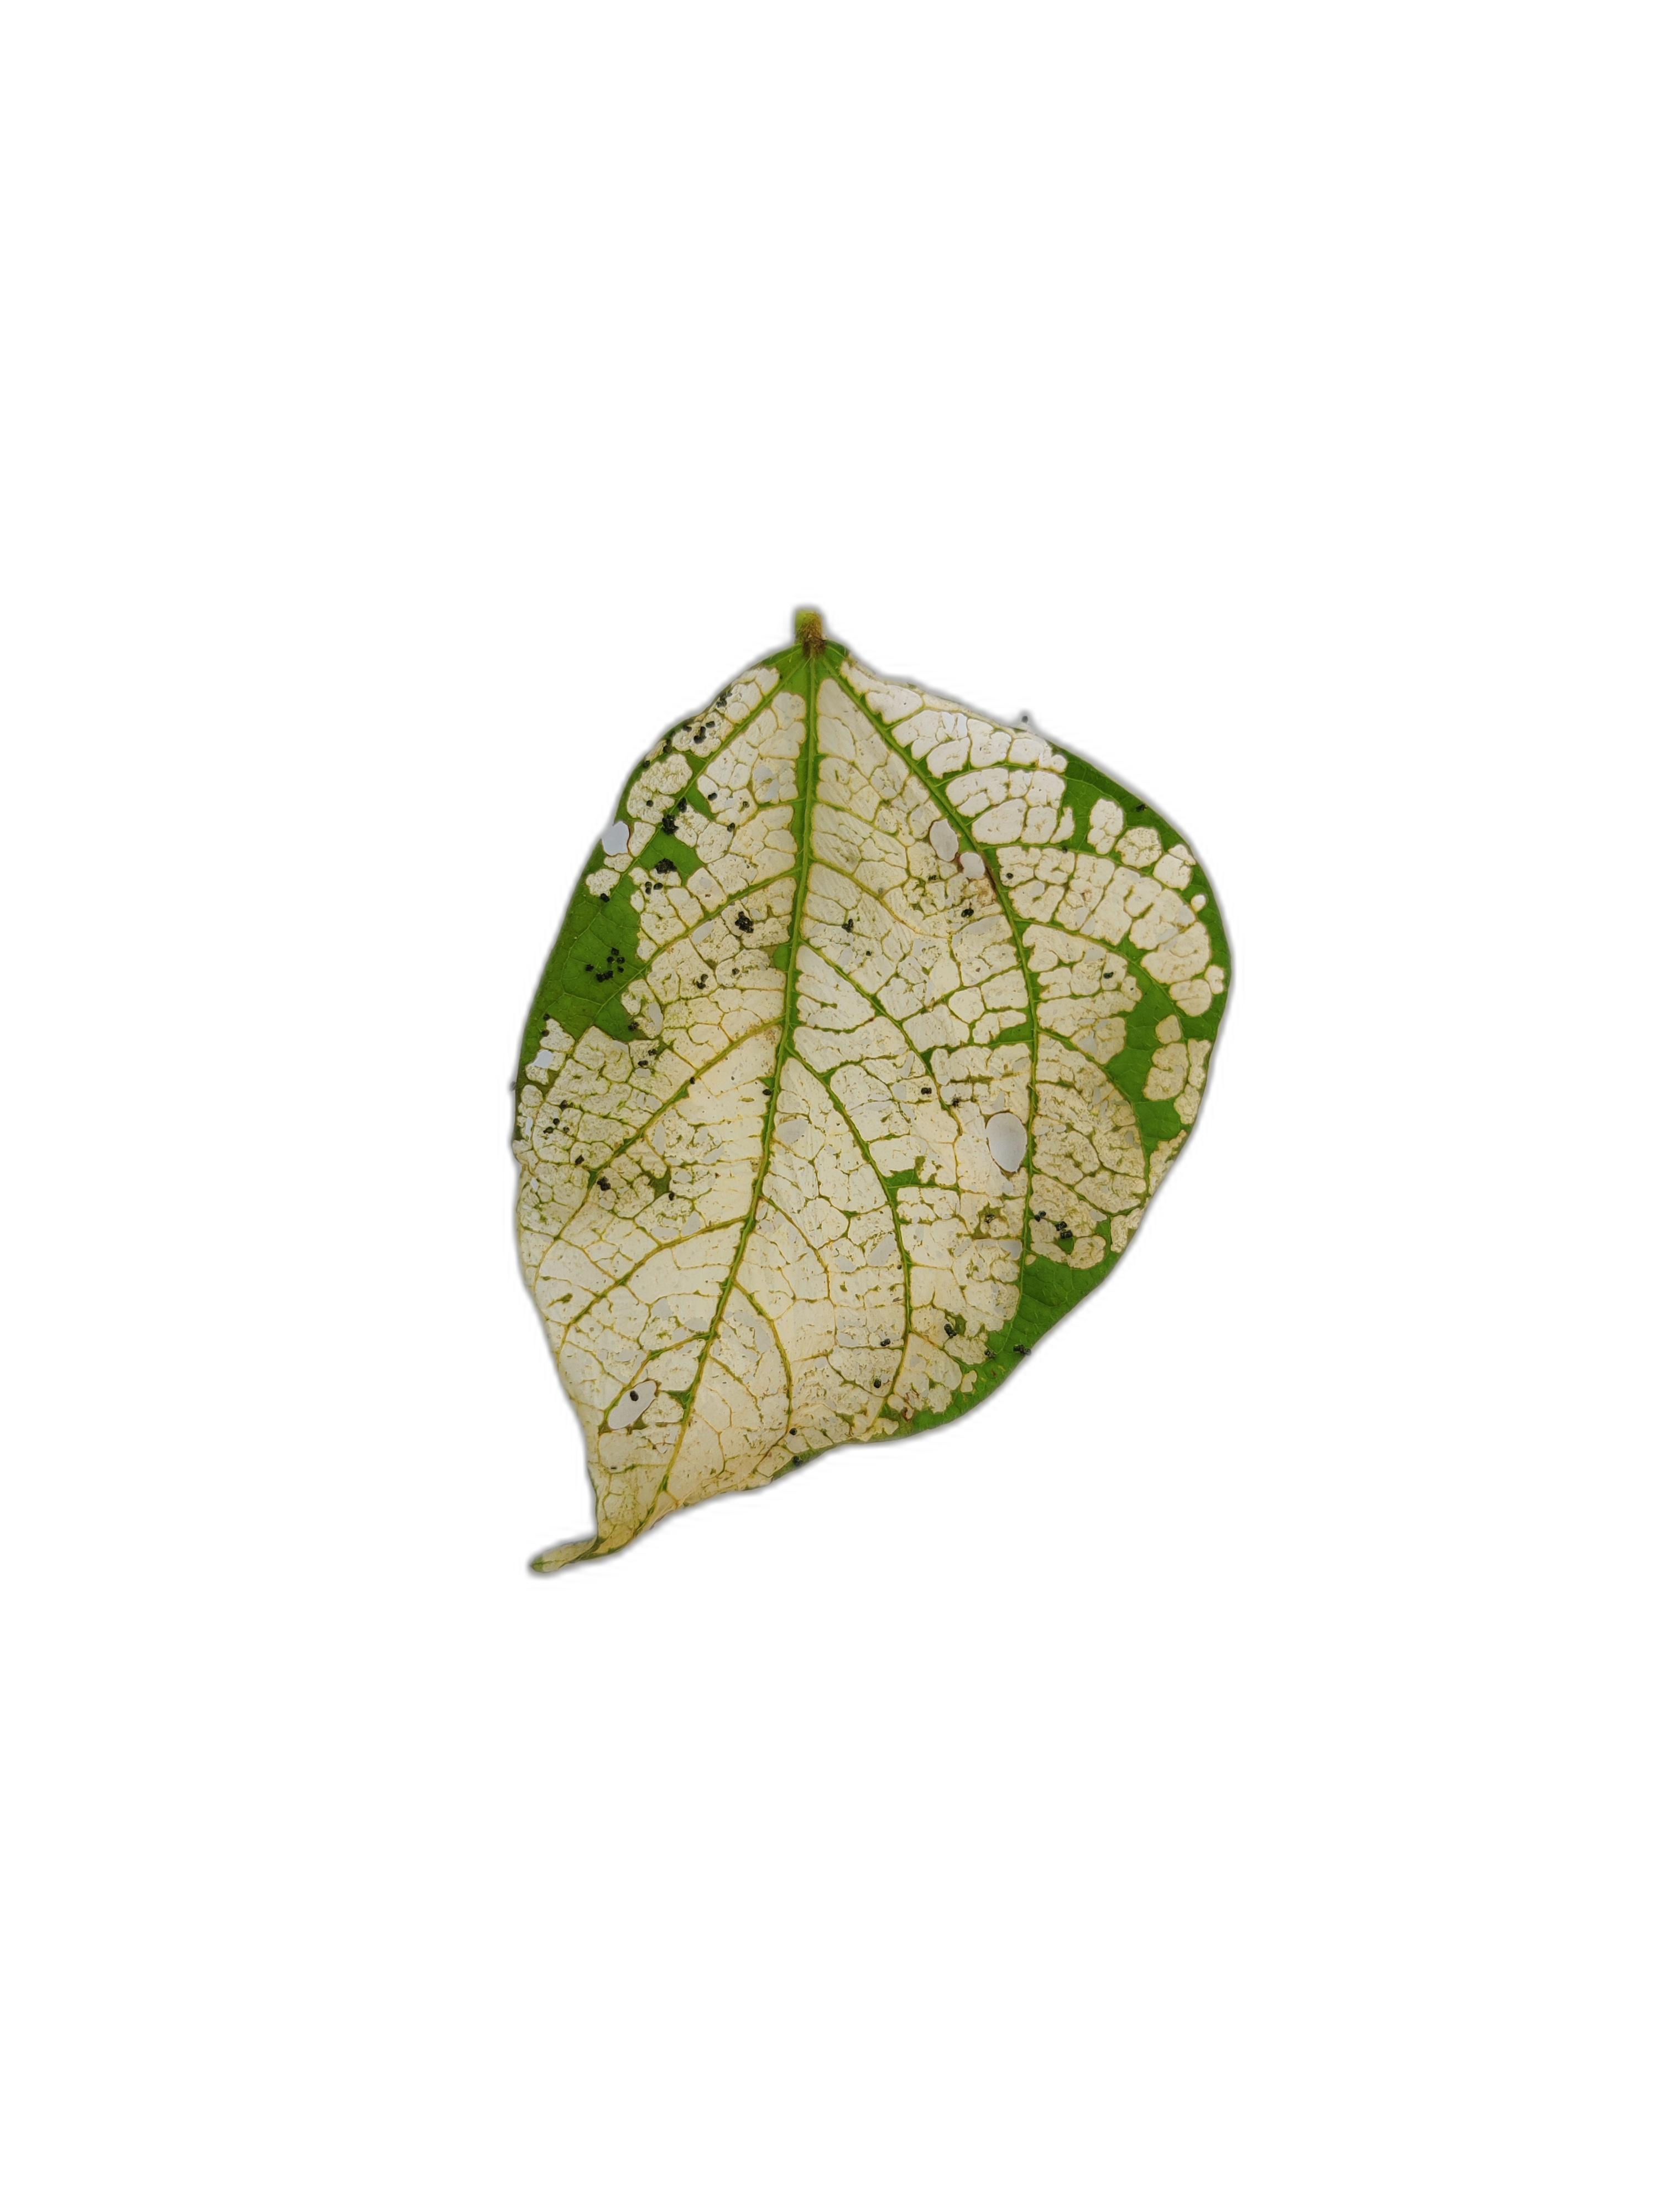
Label: Insect